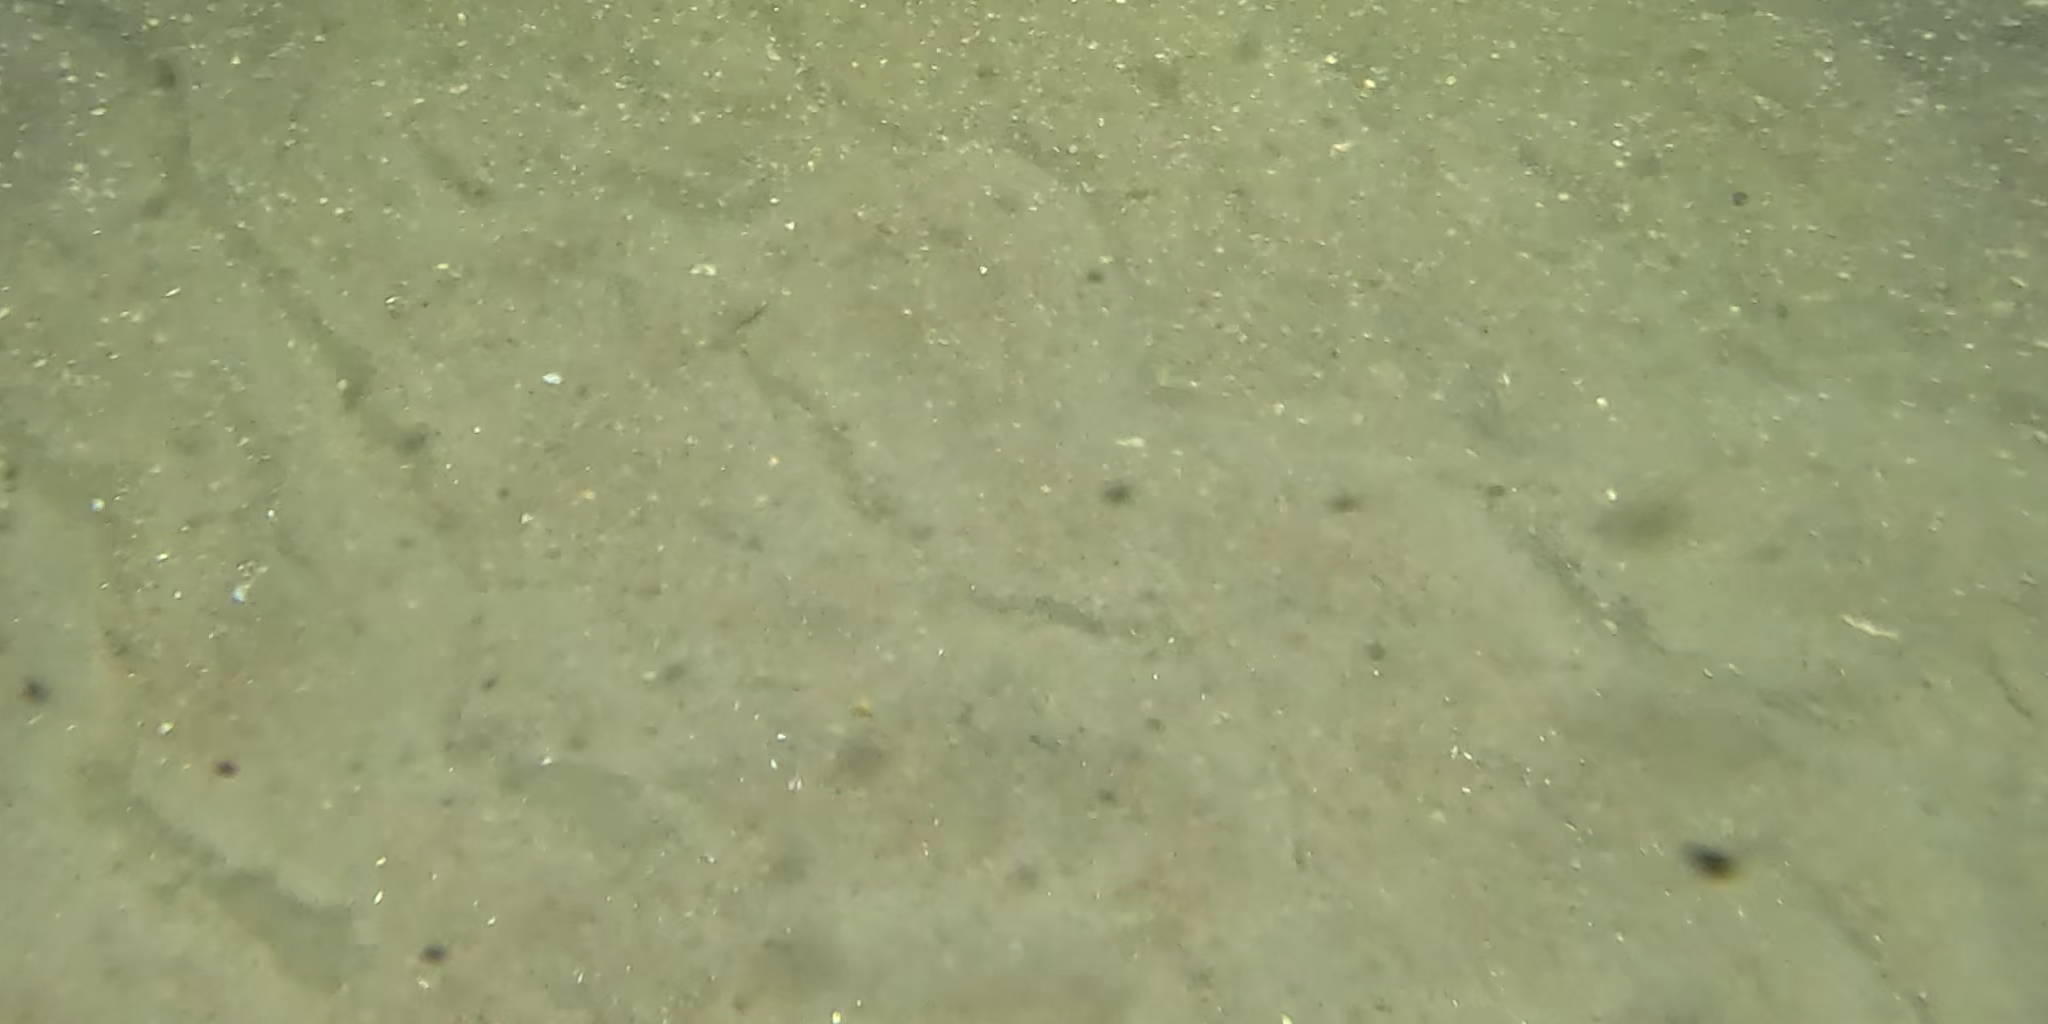
Seabed habitat: sand